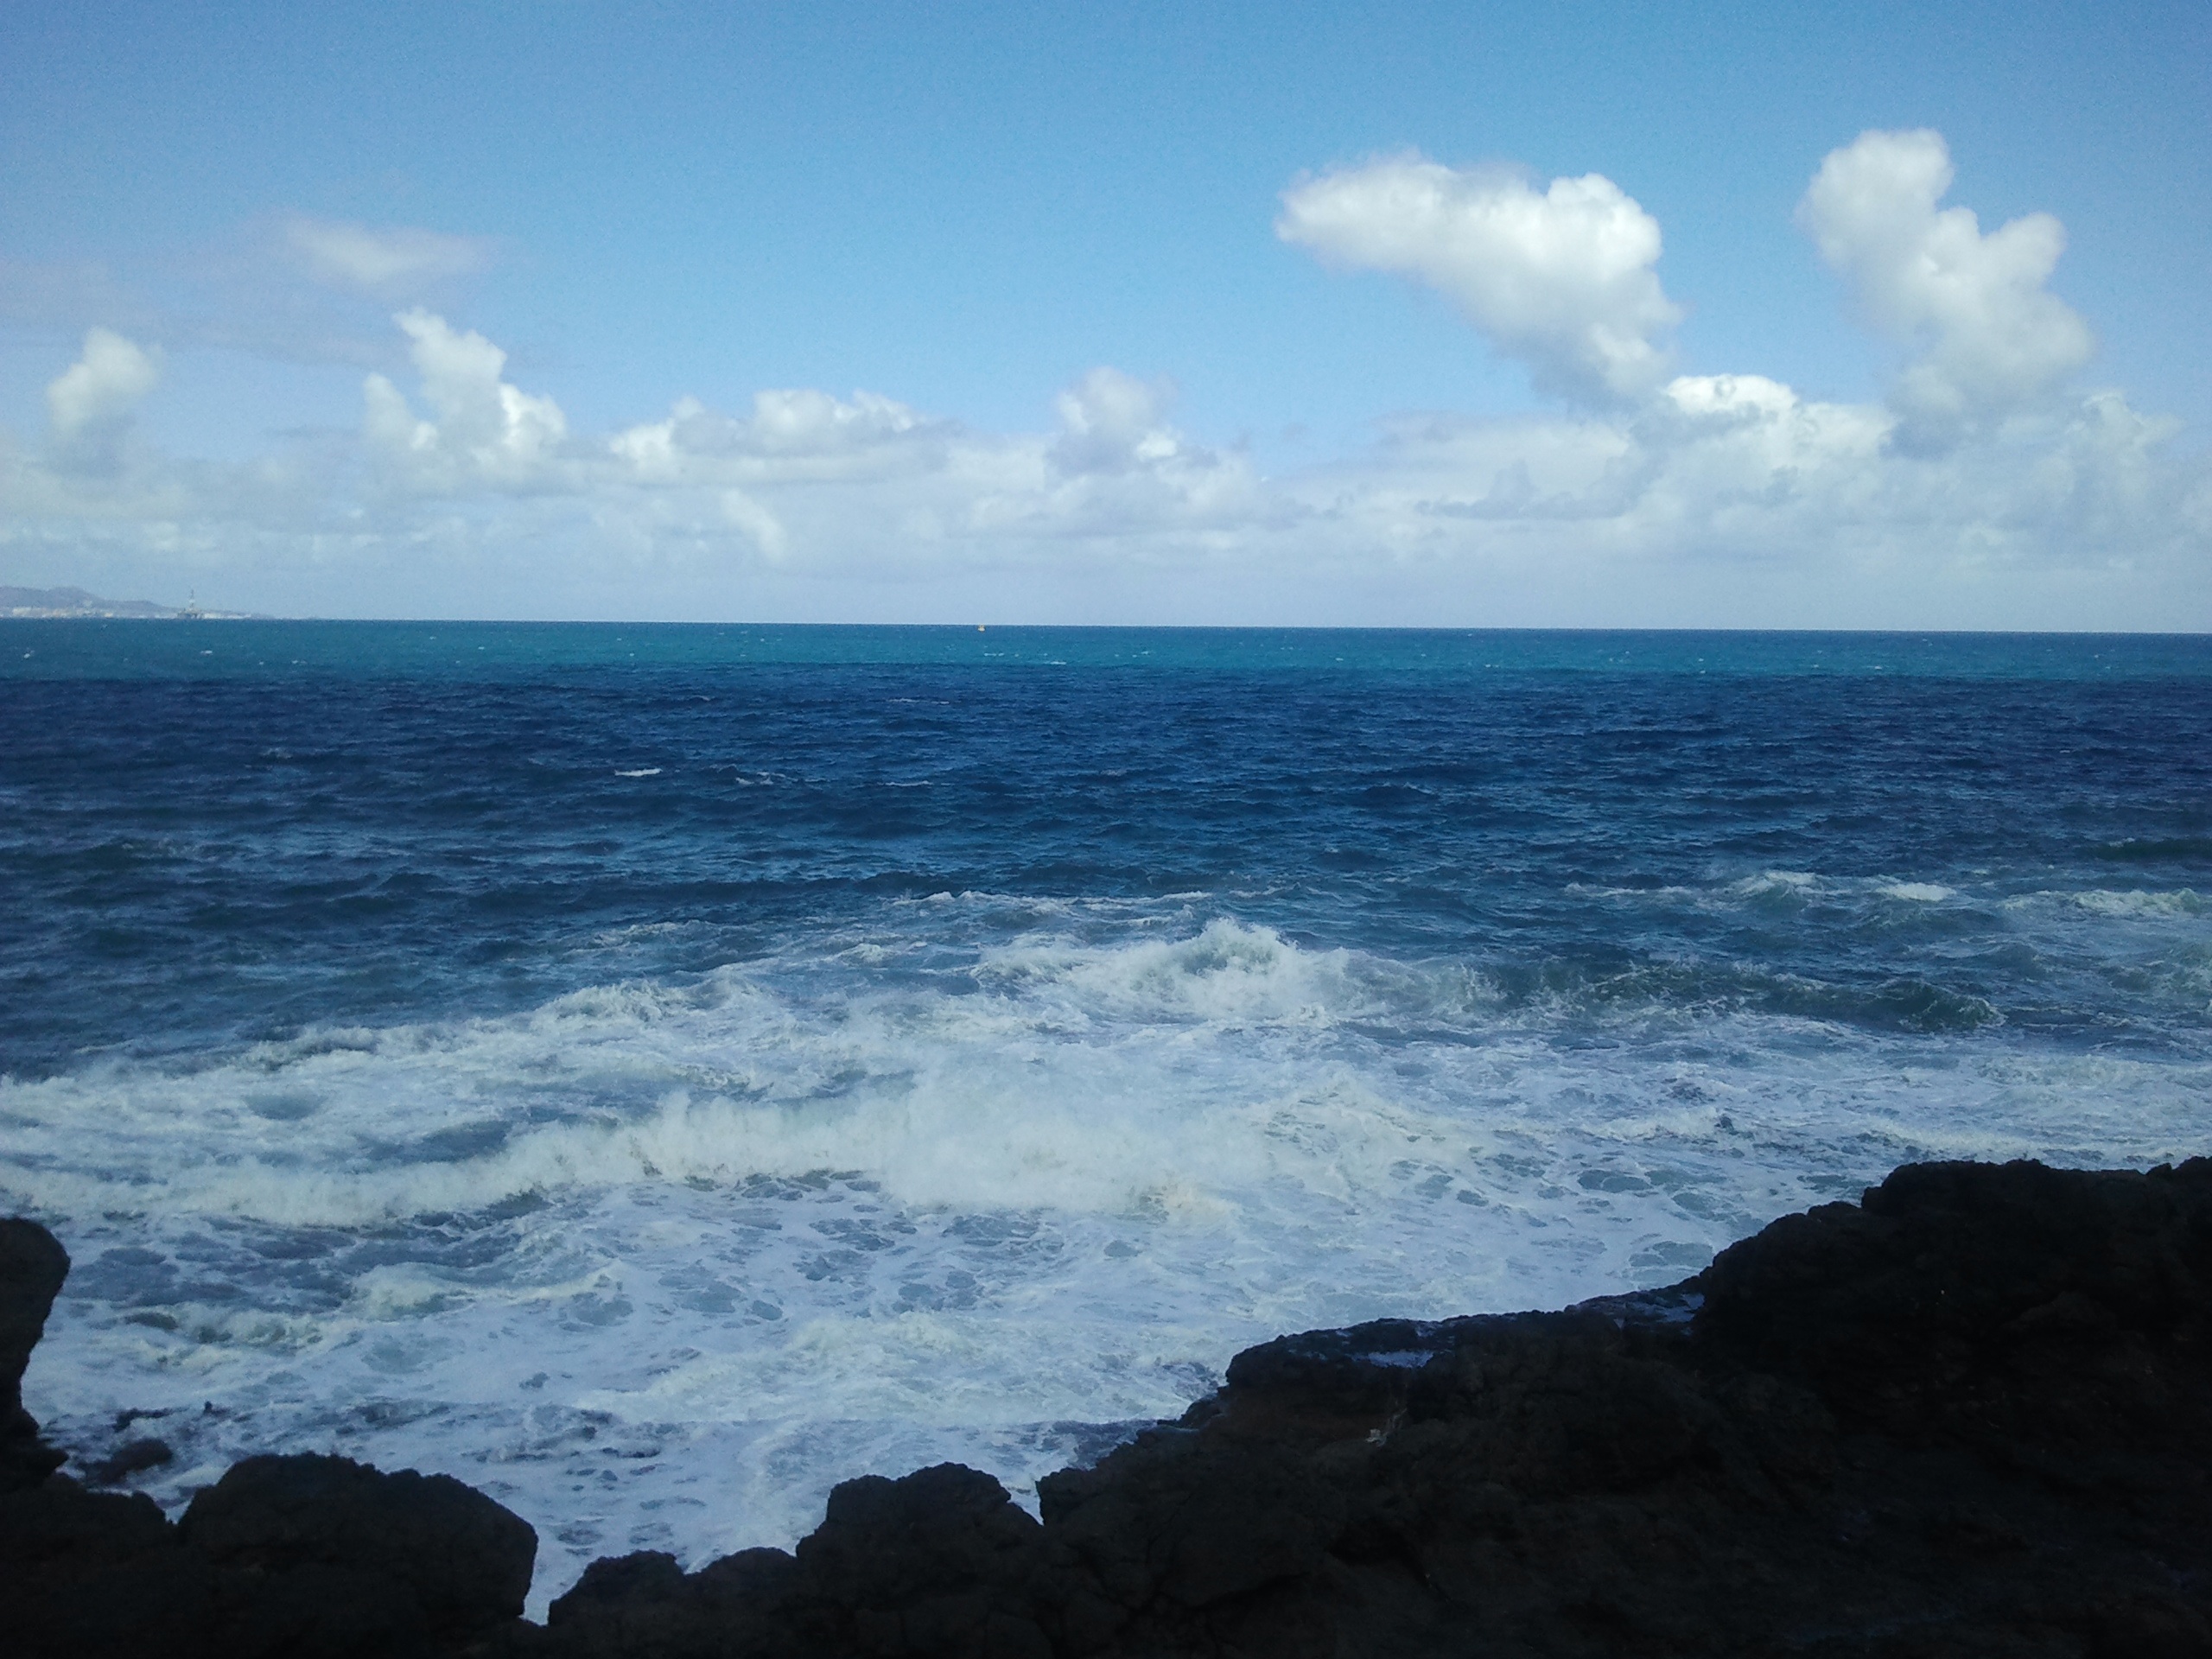
beach, sea, coast, rock, ocean, horizon, cloud, sky, shore, wave, cliff, bay, terrain, body of water, cape, wind wave